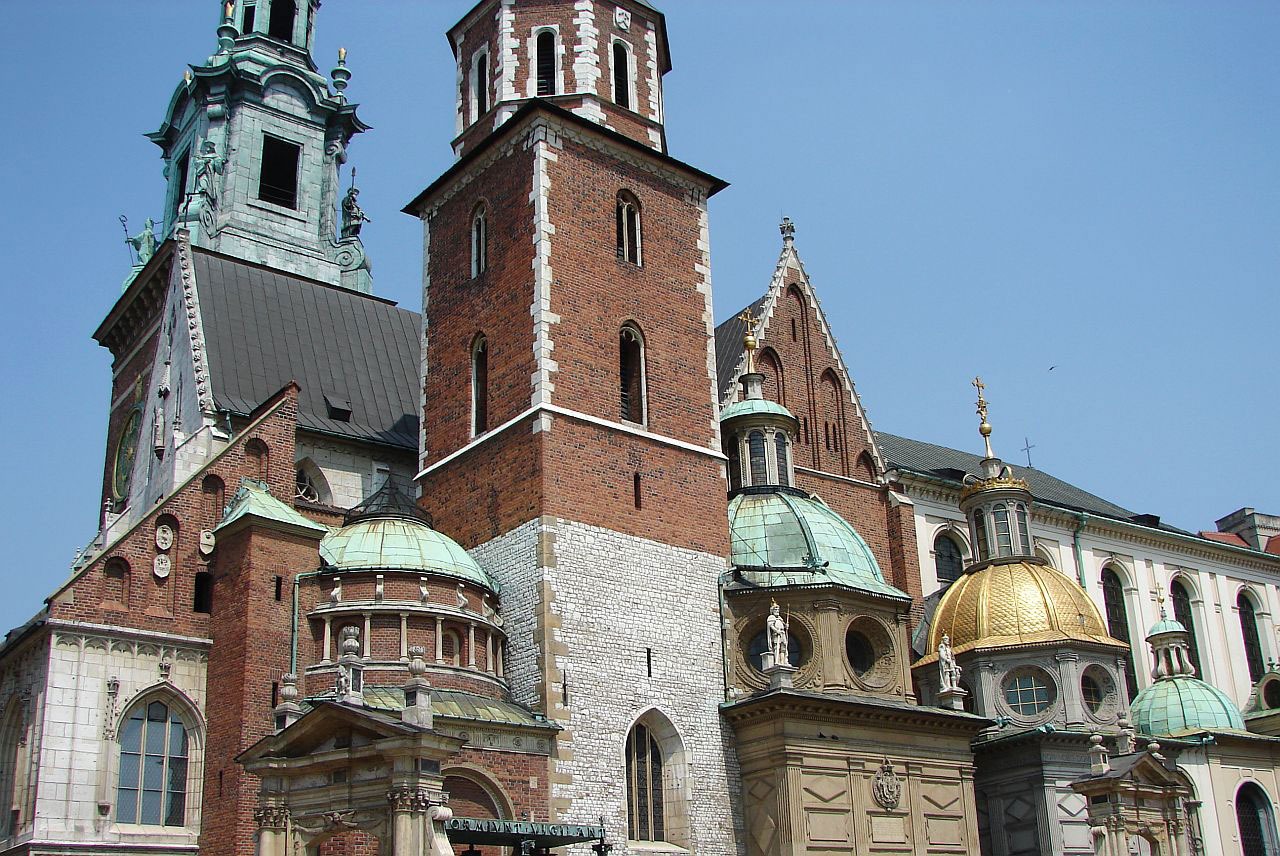
town, building, chateau, tower, symbol, religion, castle, facade, church, cathedral, cross, place of worship, bell tower, monastery, synagogue, basilica, estate, middle ages, krakow, spanish missions in california